Magnetic domain

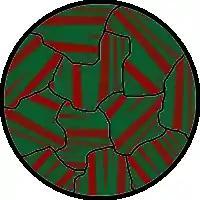
Micrograph of surface of ferromagnetic material, showing the crystal grains, each divided into several domains parallel to its "easy" axis of magnetization, with the magnetization in alternating directions "(red and green areas)".

An additional way for the material to further reduce its magnetostatic energy is to form domains with magnetization at right angles to the other domains "(diagram c)", instead of just in opposing parallel directions. These domains, called "flux closure domains", allow the field lines to turn 180° within the material, forming closed loops entirely within the material, reducing the magnetostatic energy to zero. However, forming these domains incurs two additional energy costs. First, the crystal lattice of most magnetic materials has magnetic anisotropy, which means it has an "easy" direction of magnetization, parallel to one of the crystal axes. Changing the magnetization of the material to any other direction takes additional energy, called the ""magnetocrystalline anisotropy energy"".